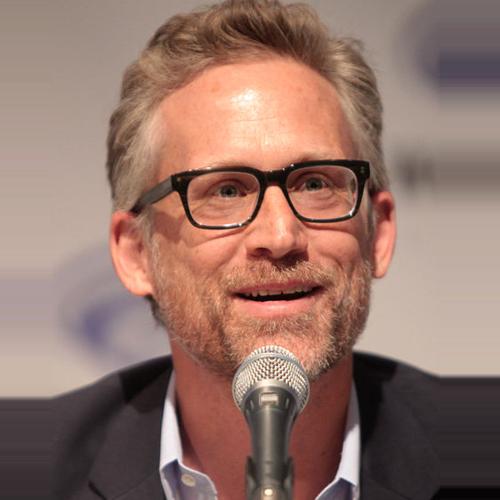
Age: 47